LSAT light machine gun

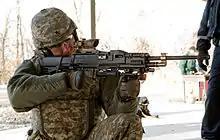
LSAT without magazine, mock fire for the first time by Picatinny Senior Commander and PEO Ammunition Brig. Gen. Jonathan A. Maddux at Picatinny Arsenal

The LMGs built made a 44% and 43% reduction of weight (for the cased telescoped and the caseless weapons, respectively). Secondary goals have also been met: the LMG has the potential to improve battlefield effectiveness (due to its simpler and more consistent weapon action, its light weight and low recoil, and its stiffer barrel); its use of recoil compensation (with a long-stroke gas-system, for example) has produced positive feedback regarding controllability; the simpler mechanism of the LMG is both more reliable and easier to maintain; a rounds counter has been integrated to improve maintainability, and the weapon is capable of accepting other electronic devices; improved materials used in the chamber and barrel have reduced heat load on the weapon; and the weapon cost is equivalent to the existing M249. The standard LSAT machine gun weighs 9.4 lb empty, compared to 17.6 lb for a standard SAW. Cased telescoped ammunition weighs 40% less than brass-cased ammo, so a 100-round ammunition belt weighs about 2 lb for the LSAT, compared to 3.3 lb for a brass-cased belt.